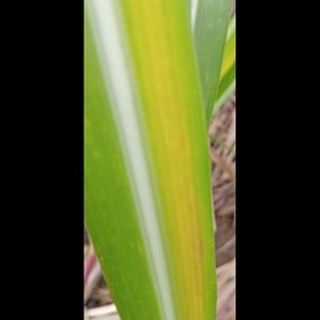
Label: sugarcane_yellow_leaf_disease